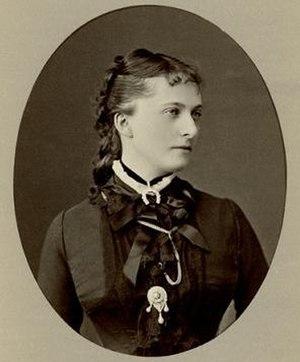
Ekaterina Mikhaïlovna Dolgoroukova, née le 14 novembre 1847 et morte à Nice le 15 février 1922, fut la maîtresse puis l'épouse morganatique de l'empereur de Russie Alexandre II. Elle a été popularisée au cinéma sous le prénom de Katia.
Alexandre II, empereur de Russie, dit « le Libérateur », est également grand-duc de Finlande et roi de Pologne jusqu'en 1867, date à laquelle la Pologne est formellement annexée par l'Empire russe.